Ocean Terminal, Hong Kong

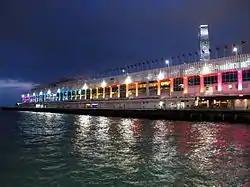
Exterior view

Ocean Terminal is a passenger terminal servicing cruise ships and a shopping centre, located on Canton Road in Tsim Sha Tsui, Kowloon, Hong Kong.